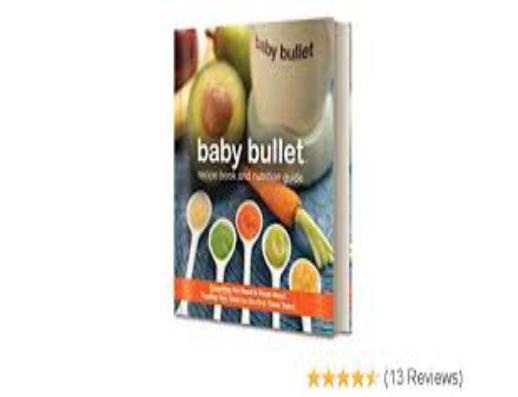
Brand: baby bullet
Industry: Necessities